HMS Niobe (1897)

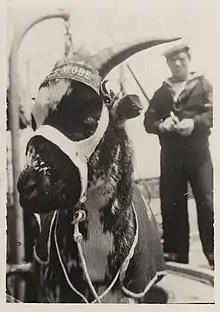
The mascot of HMCS "Niobe"

While "Niobe"s operational life was coming to an end, Vice-Admiral Kingsmill attempted to swap her back to the Royal Navy for a newer cruiser. However, the British only offered , a cruiser in a similar state of repair, and therefore nothing came of the exchange.